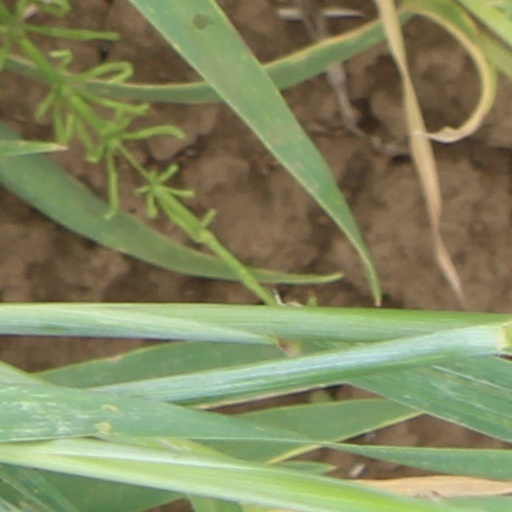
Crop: wheat